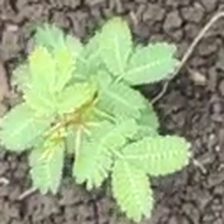
Weed species: Dwarf_cassia_(Chamaecrista pumila)